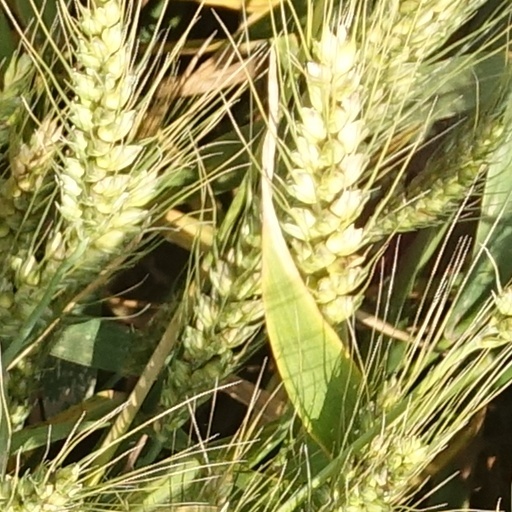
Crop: wheat